Jewish parasite

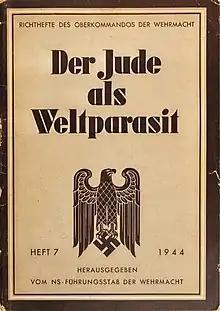
Title page of a training booklet of the Wehrmacht, 1944

According to Bein, the change from metaphor to a real-naturalistic understanding of these terms did not take place until the 20th century, when the German cultural philosopher Oswald Spengler (1880–1936), for example, used natural terms such as "growth", "withering" or "decay" to describe states, peoples and cultures in his main work The Decline of the West. He described Judaism as a "decomposing element" which had a destructive effect "wherever it intervenes". Jews were incapable of adapting to Western civilization and constituted a foreign body in Europe. The repeated use of the term host people with reference to the nations in which Jews live suggests the idea that they are parasites, although Spengler himself dido not use the term. The journalist Theodor Fritsch (1852–1933), in his "Handbuch der Judenfrage" (Handbook of the Jewish Question), first published in 1907, painted the stereotype of the "Jewish parasite", who would endanger the life of his "host people" if he was not expelled. By insinuating that the alleged parasitic Jew was Mimicry in a further biologistic metaphor, he contributed to the fact that the hatred of the Jews was subsequently and also precisely directed against assimilated Jews.